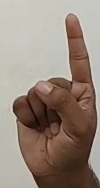
ASL sign: 1